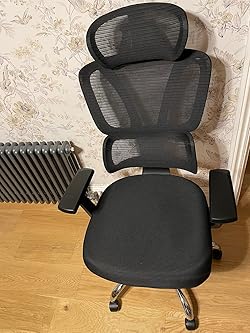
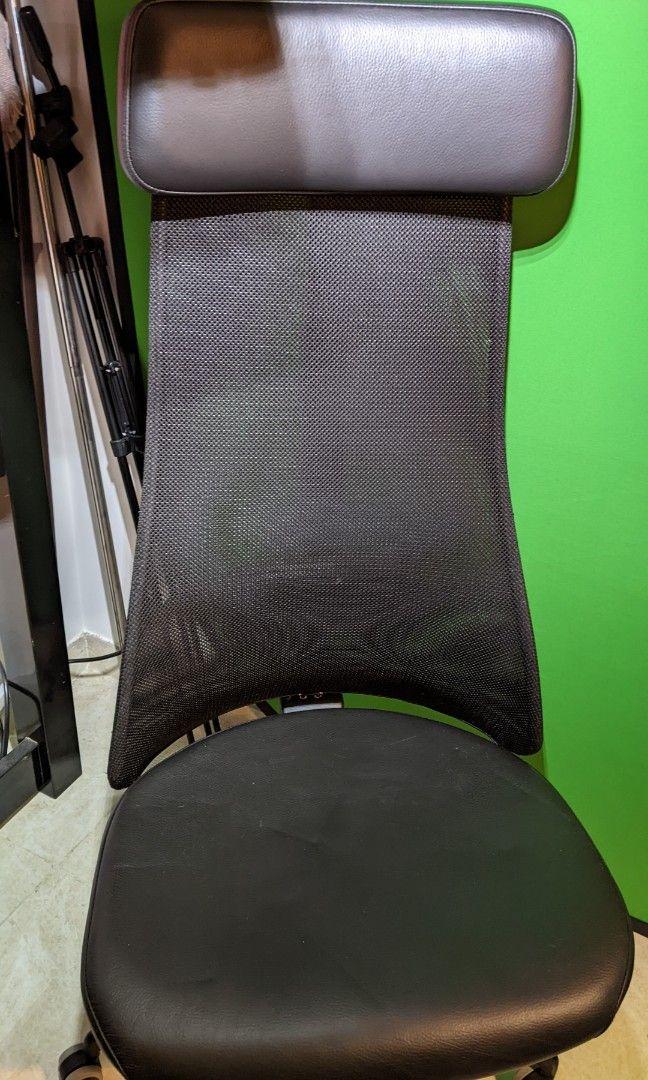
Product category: items_chair
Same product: no